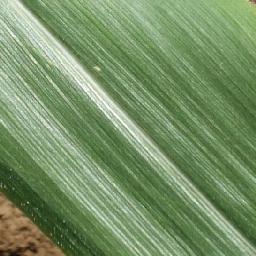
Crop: corn
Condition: (maize)_healthy